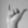
ASL letter: Y